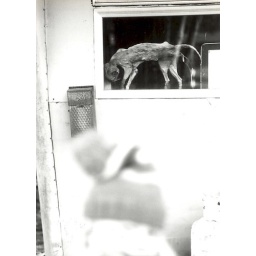
cat mummy in the window